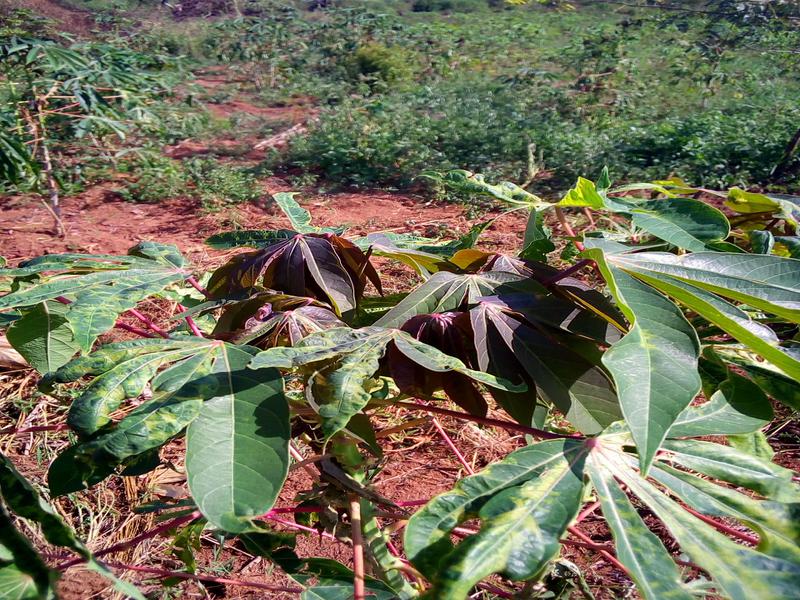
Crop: cassava
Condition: mosaic_disease